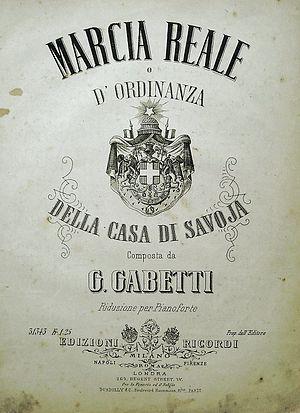
La Fanfara e Marcia Reale d'Ordinanza, connue plus simplement sous le nom de Marcia Reale, est l'hymne national du Royaume d'Italie depuis l'unification du pays, en 1861, jusqu'à l'armistice du 8 septembre 1943.